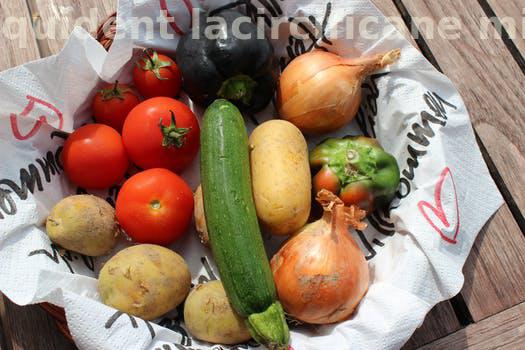
Label: Watermark